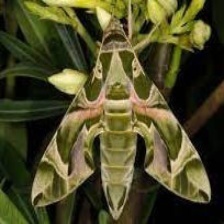
Species: OLEANDER HAWK MOTH